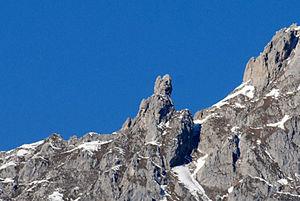
La Frau Hitt est un éperon rocheux du chaînon de la Nordkette qui s’élève à 2 270 m d’altitude dans les Karwendel, en Autriche.